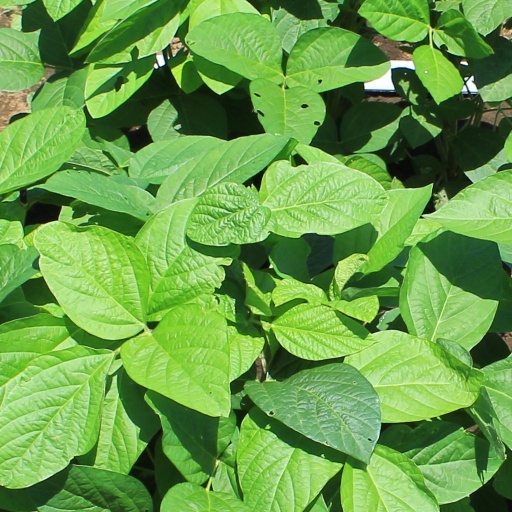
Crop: soybean